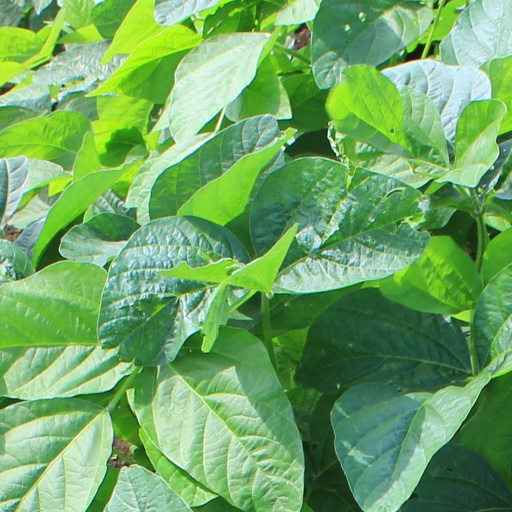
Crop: soybean